Kellafate

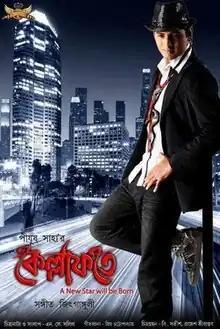
Promotional poster

Kellafate is a 2010 Indian film in the Bengali language romantic comedy film directed by Pijush Saha. The movie is a remake of 2007 Telugu movie "Aata". It marked the debut of Ankush Hazra.